Common heritage of humanity

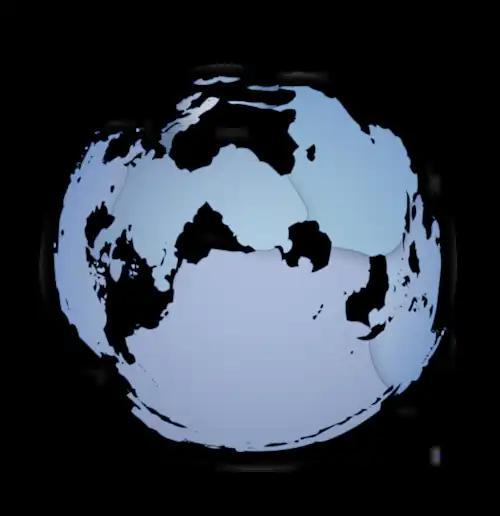
Map of the world's oceans

In 1970, United Nations General Assembly Resolution 2749, the "Declaration of Principles Governing the Seabed and Ocean Floor", was adopted by 108 nation states and stated that the deep seabed should be preserved for peaceful purposes and is the "Common Heritage of Mankind."